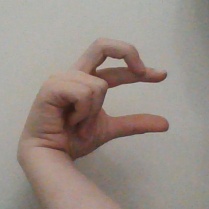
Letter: thal